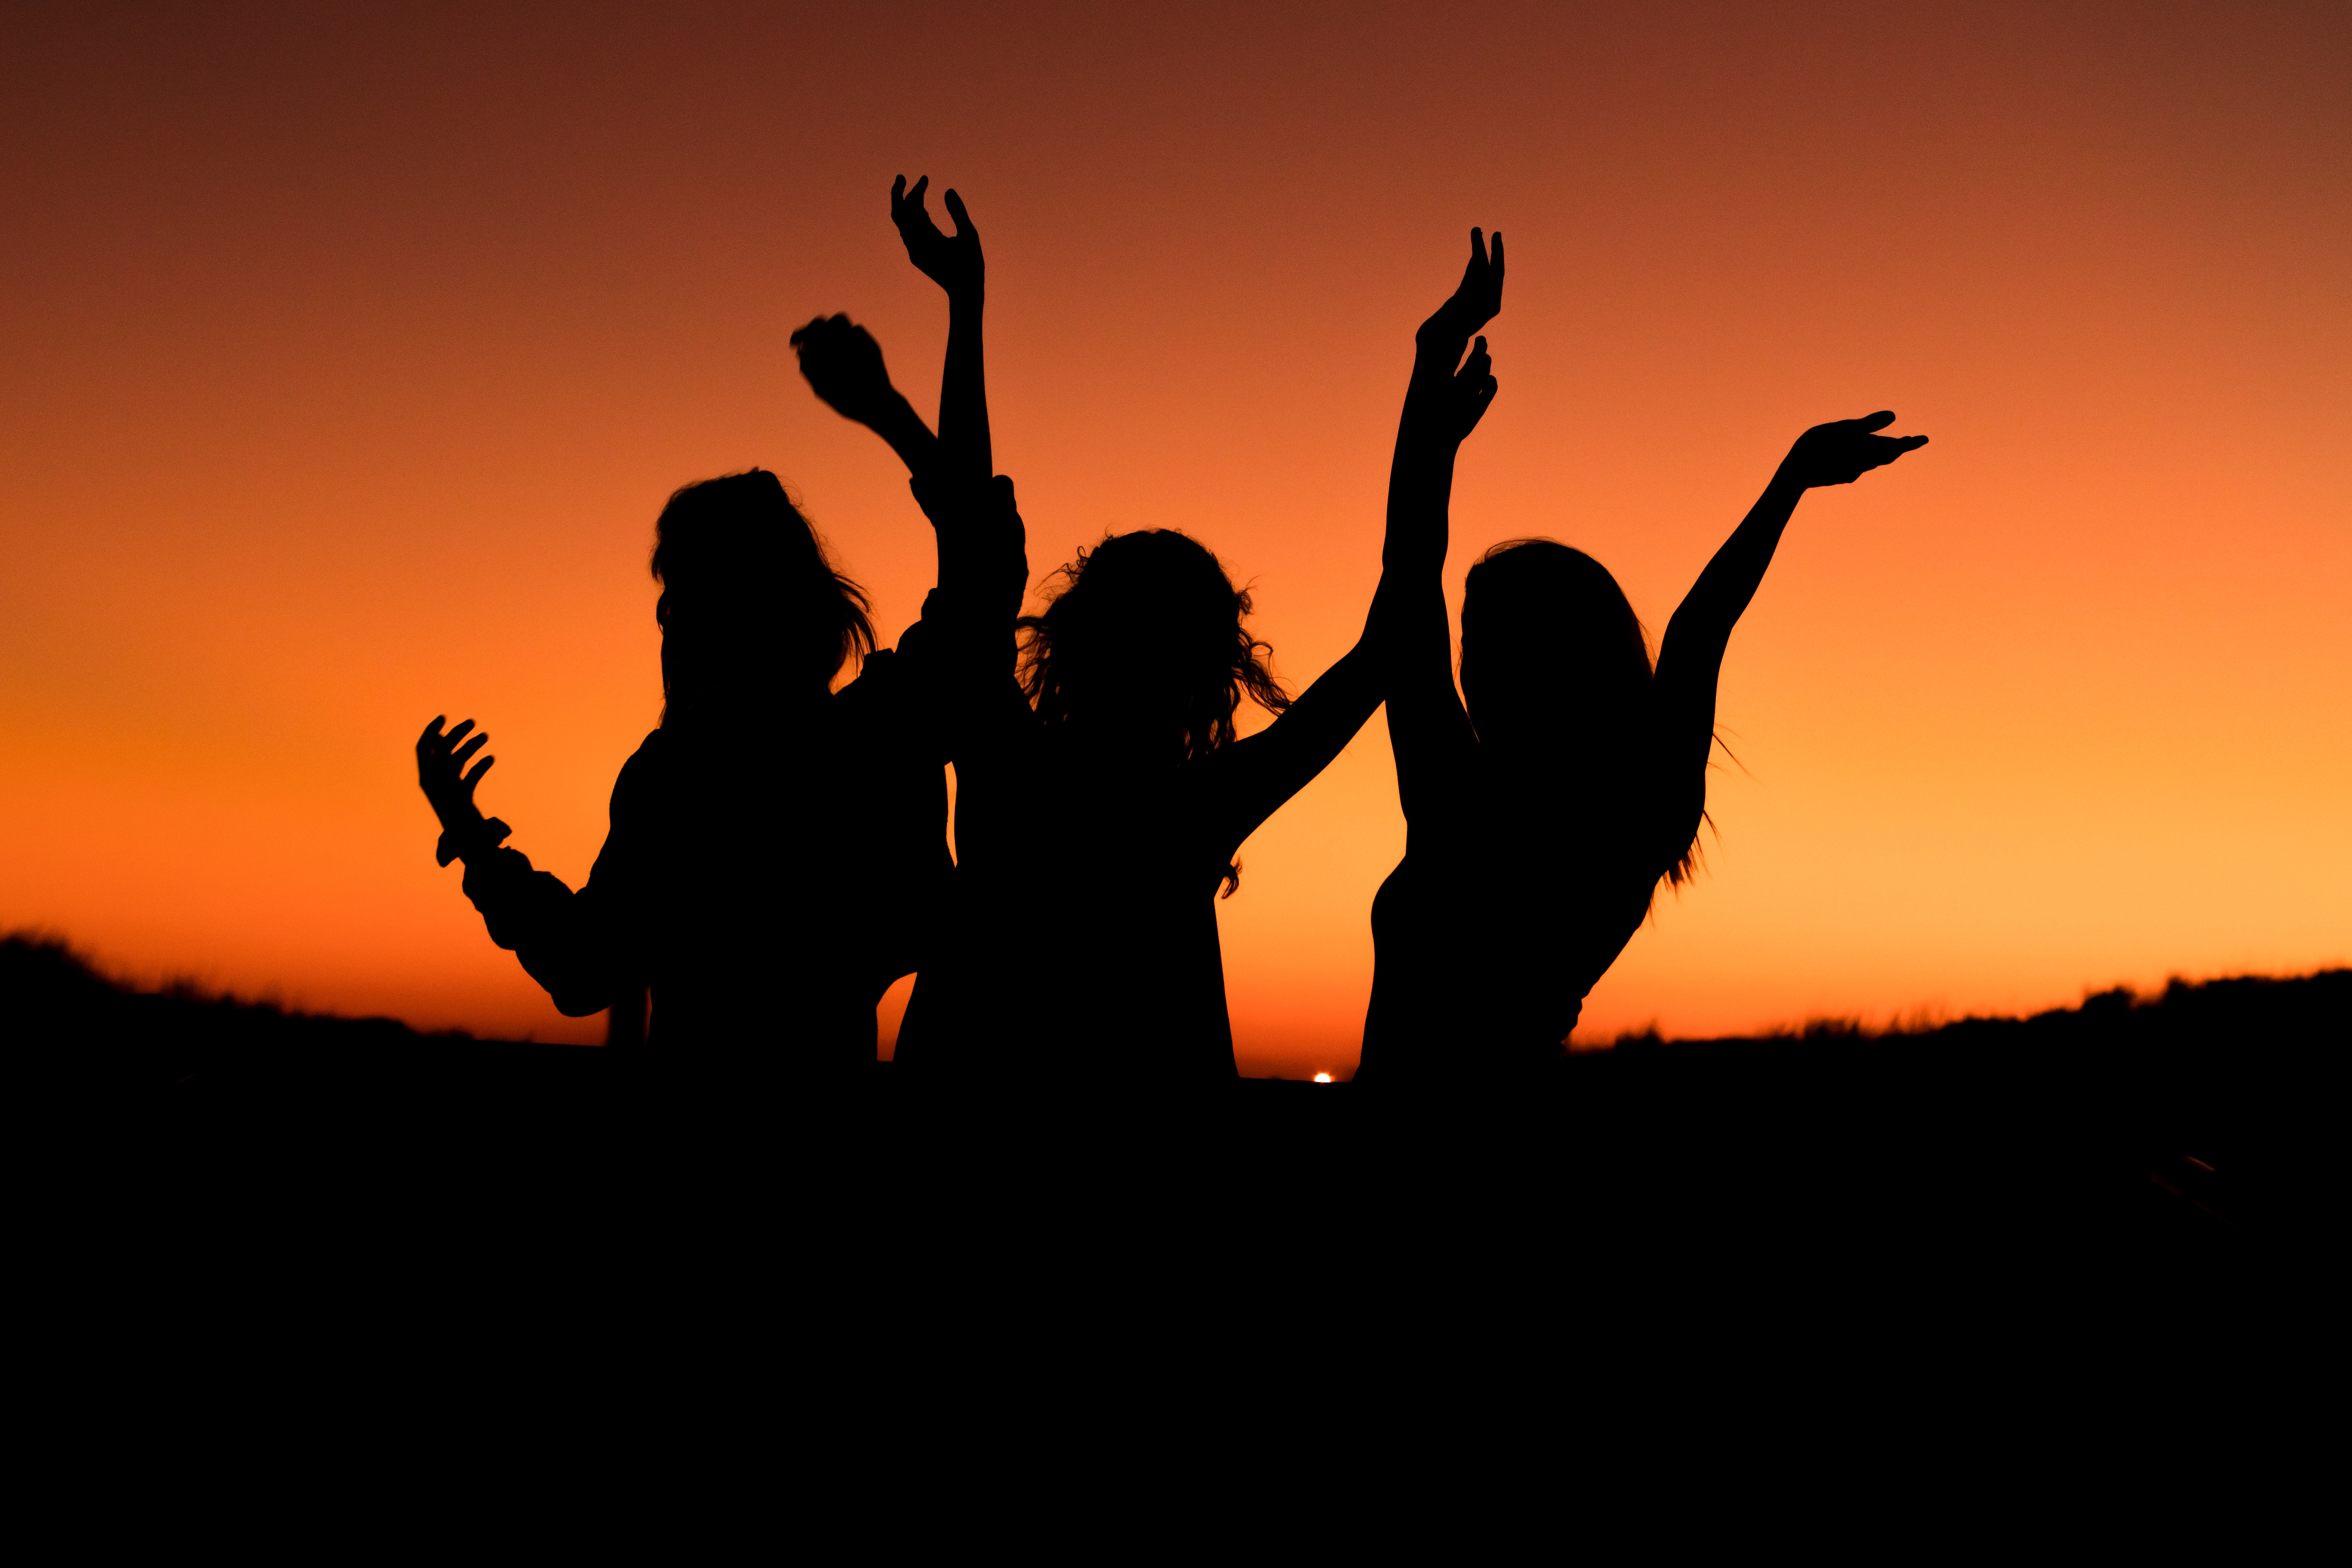
silhouette, group, people, sunset, sunlight, morning, dusk, evening, freinds